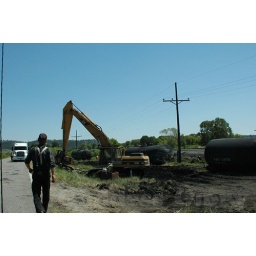
sexy. This was a site where a train derailed, it was crazy. Lots of white boys in suspenders.